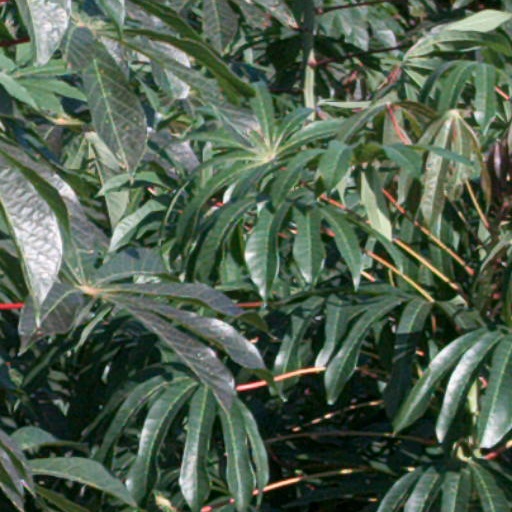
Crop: cassava